Cyclone Larry

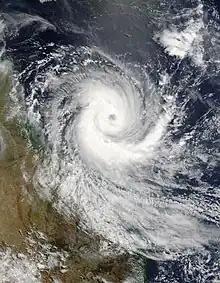
Larry intensifying and approaching Queensland on 19 March

Severe Tropical Cyclone Larry was a tropical cyclone that made landfall in Australia during the 2005–06 Southern Hemisphere tropical cyclone season. Larry originated as a low pressure system over the eastern Coral Sea on 16 March 2006, and was monitored by the Australian Bureau of Meteorology in Brisbane, Australia. The low-pressure area organised into a tropical cyclone two days later and quickly strengthened into a Category 4 storm on the Australian tropical cyclone scale. Larry made landfall in Far North Queensland close to Innisfail, on 20 March 2006, as a Category 5 tropical cyclone on the Australian scale, with wind gusts reaching , before dissipating over land several days later.